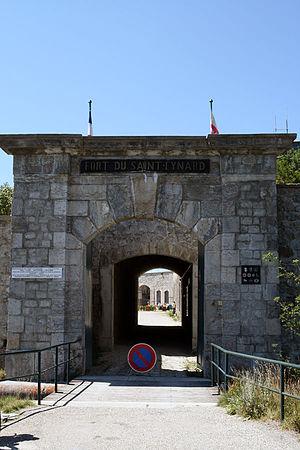
Le fort du Saint-Eynard, ou fort Seras, est une fortification faisant partie de la place forte de Grenoble, situé au sud-sud-ouest de la commune de Le Sappey-en-Chartreuse, se situant à 1 325 mètres d'altitude. Il est l'un des sept forts constituant la ceinture fortifiée de Grenoble.
La ceinture fortifiée de Grenoble est un ensemble de fortifications destinées à protéger la ville de Grenoble à la suite de la défaite de la France dans la guerre franco-allemande de 1870. Cette ceinture a été mise en place dans la seconde moitié du XIXᵉ siècle, quelques décennies après l'achèvement du fort de la Bastille et de ses fortifications.